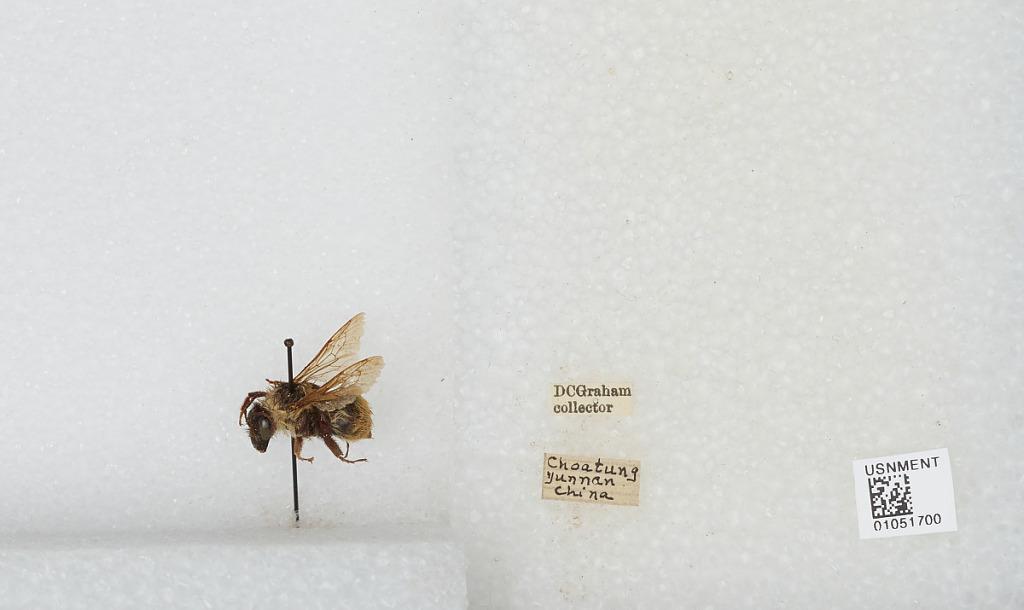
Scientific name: Bombus sp.
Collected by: D. Graham
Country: China
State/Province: Yunnan
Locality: Zhaotong